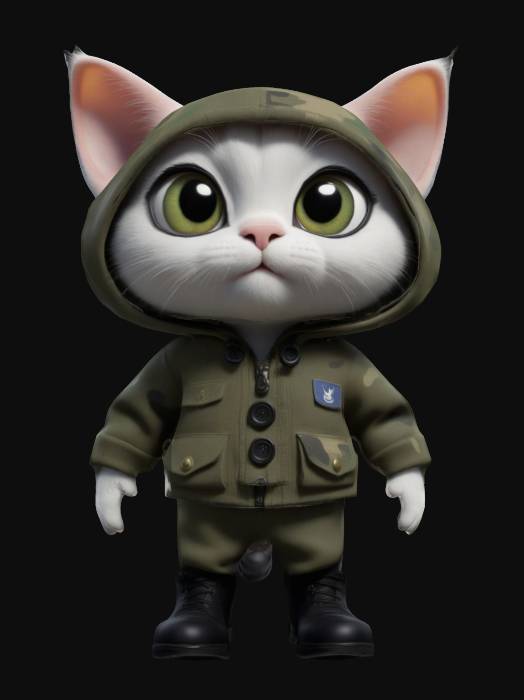
미적 점수 (1~10점): 7